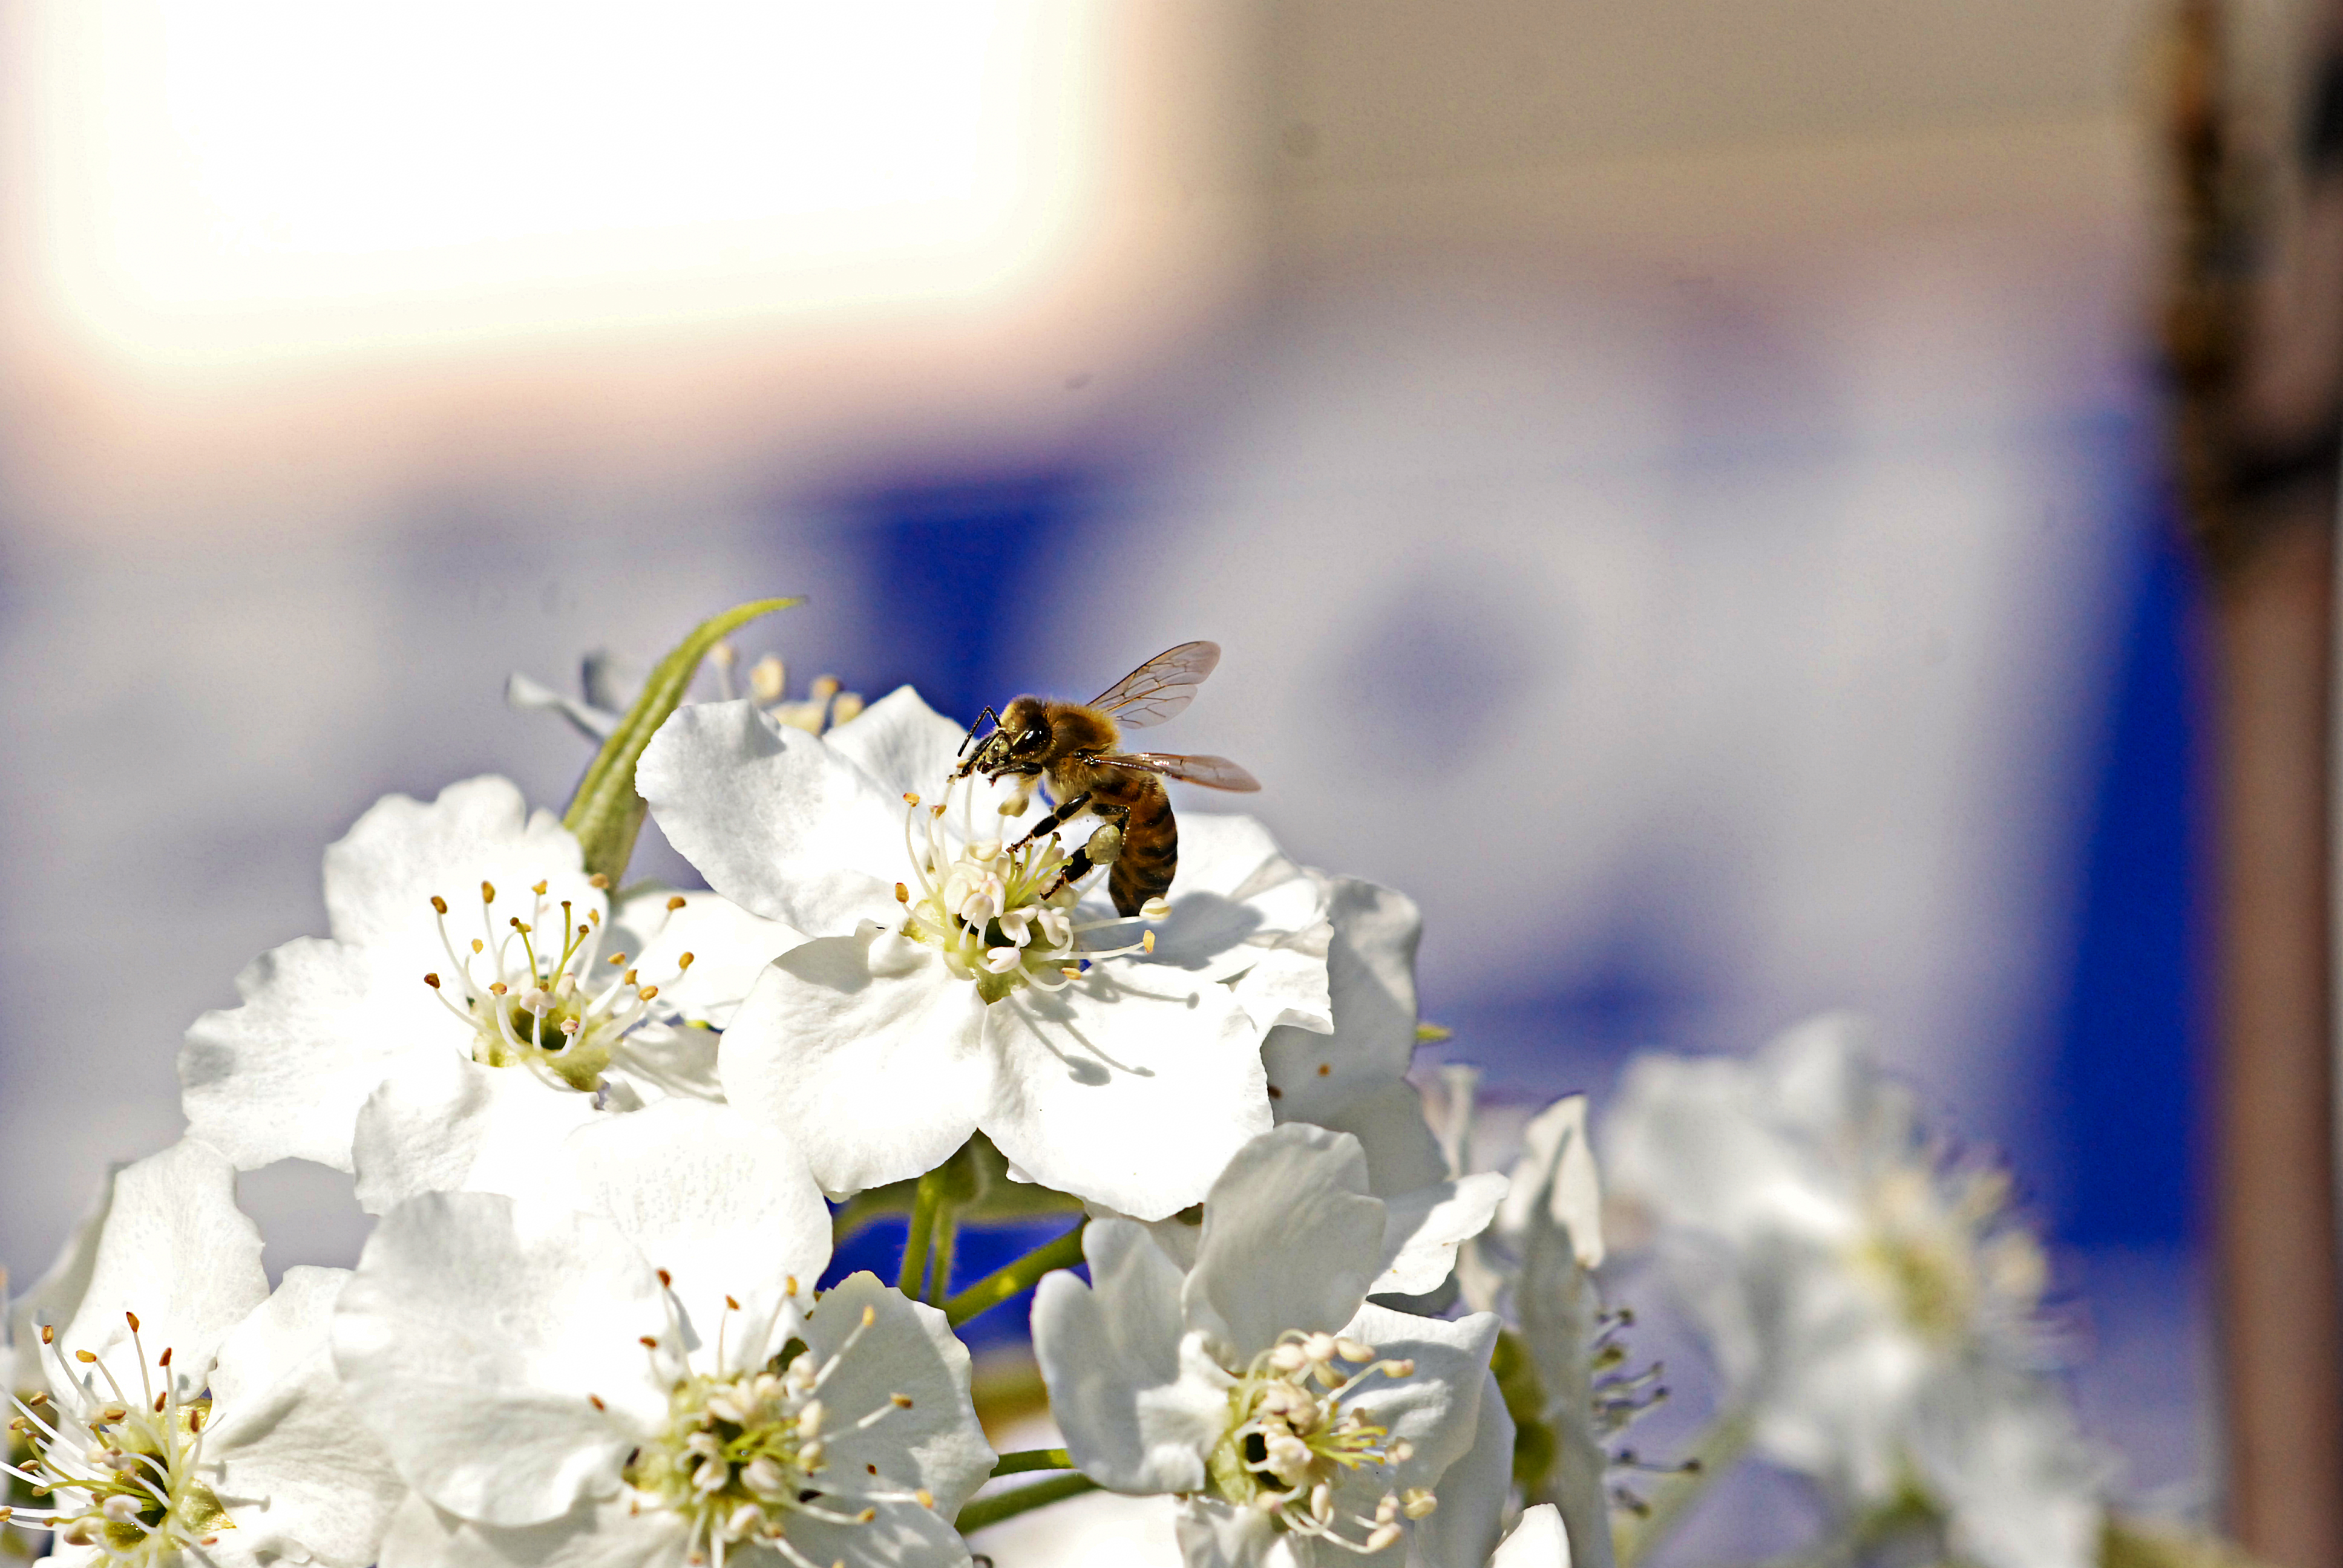
flower, white, blue, honeybee, bee, insect, spring, petal, membrane winged insect, plant, pollinator, pollen, flowering plant, blossom, nectar, macro photography, wildflower, photography, invertebrate, prunus spinosa